Chicago Embroidery Company

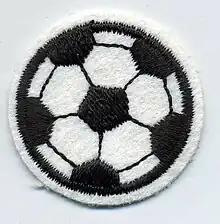
Example of an embroidered patch used by youth soccer team

During long cold winter nights, Swiss farmers and their families concentrated on handicrafts that could be sold for extra income. The Swiss embroidery tradition, which has roots in flax and linen production dating back hundreds of years, led to the development of distinctive Swiss lace, an intricate, interlaced pattern of threads, looped, twisted or braided to other threads, known throughout the world for its quality and workmanship. Handmade lace and so called hand machine embroidery was often used in decorative clothing, curtains, table linens and many other applications.